Columbia Pictures

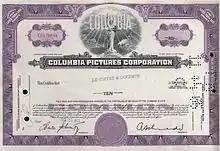
Stock certificate in 1965

The studio was founded on June 19, 1918, as Cohn-Brandt-Cohn (CBC) Film Sales by brothers Jack and Harry Cohn and Jack's best friend Joe Brandt, and released its first feature film "More to Be Pitied Than Scorned" on August 20, 1922. The film, with a budget of $20,000, was a success, bringing in $130,000 in revenue for the company. Brandt was president of CBC Film Sales, handling sales, marketing and distribution from New York along with Jack Cohn, while Harry Cohn ran production in Hollywood. The studio's early productions were low-budget short subjects: "Screen Snapshots", the "Hallroom Boys" (the vaudeville duo of Edward Flanagan and Neely Edwards), and the Charlie Chaplin-imitator Billy West. The start-up CBC leased space in a Poverty Row studio on Hollywood's famously low-rent Gower Street. Among Hollywood's elite, the studio's small-time reputation led some to joke that "CBC" stood for "Corned Beef and Cabbage".